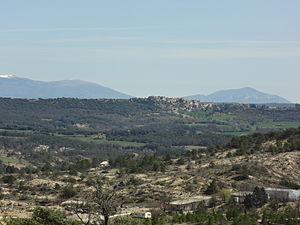
Lurs est une commune française, située dans le département des Alpes-de-Haute-Provence en région Provence-Alpes-Côte d'Azur. Le nom des habitants de Lurs est Lursiens.